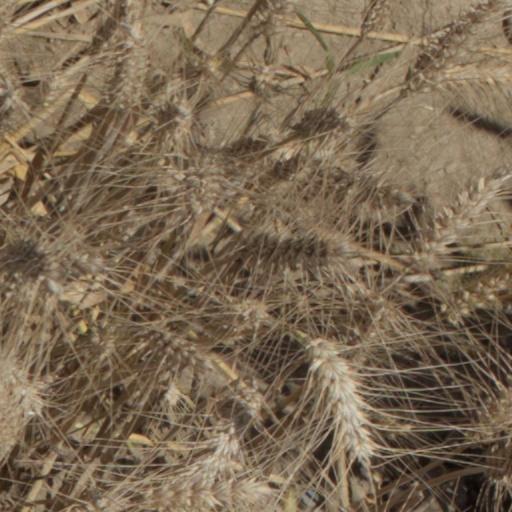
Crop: wheat